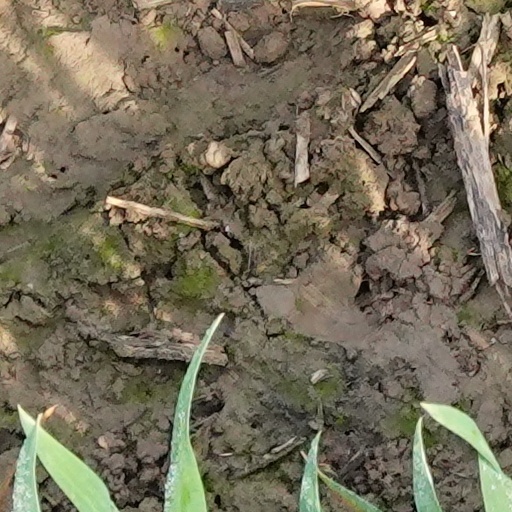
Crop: wheat